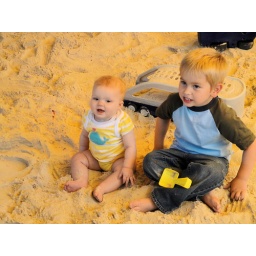
Morgan & Tristan in sand box